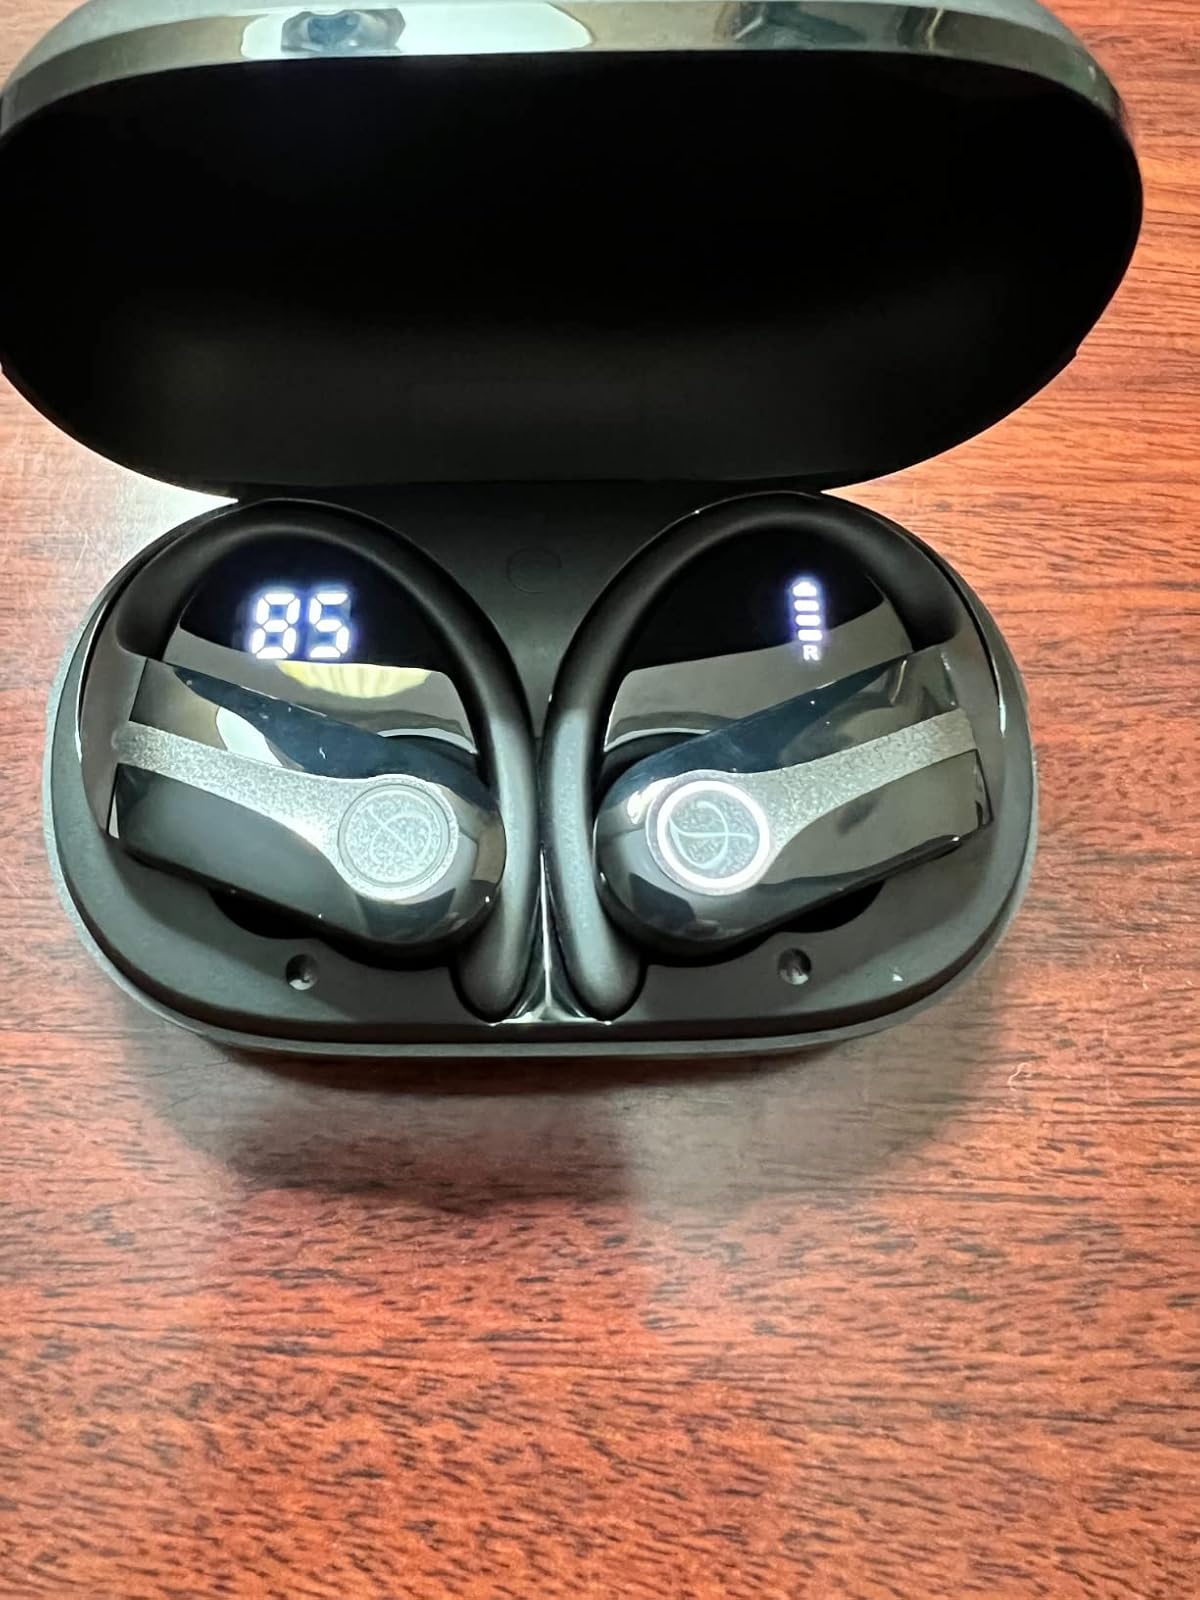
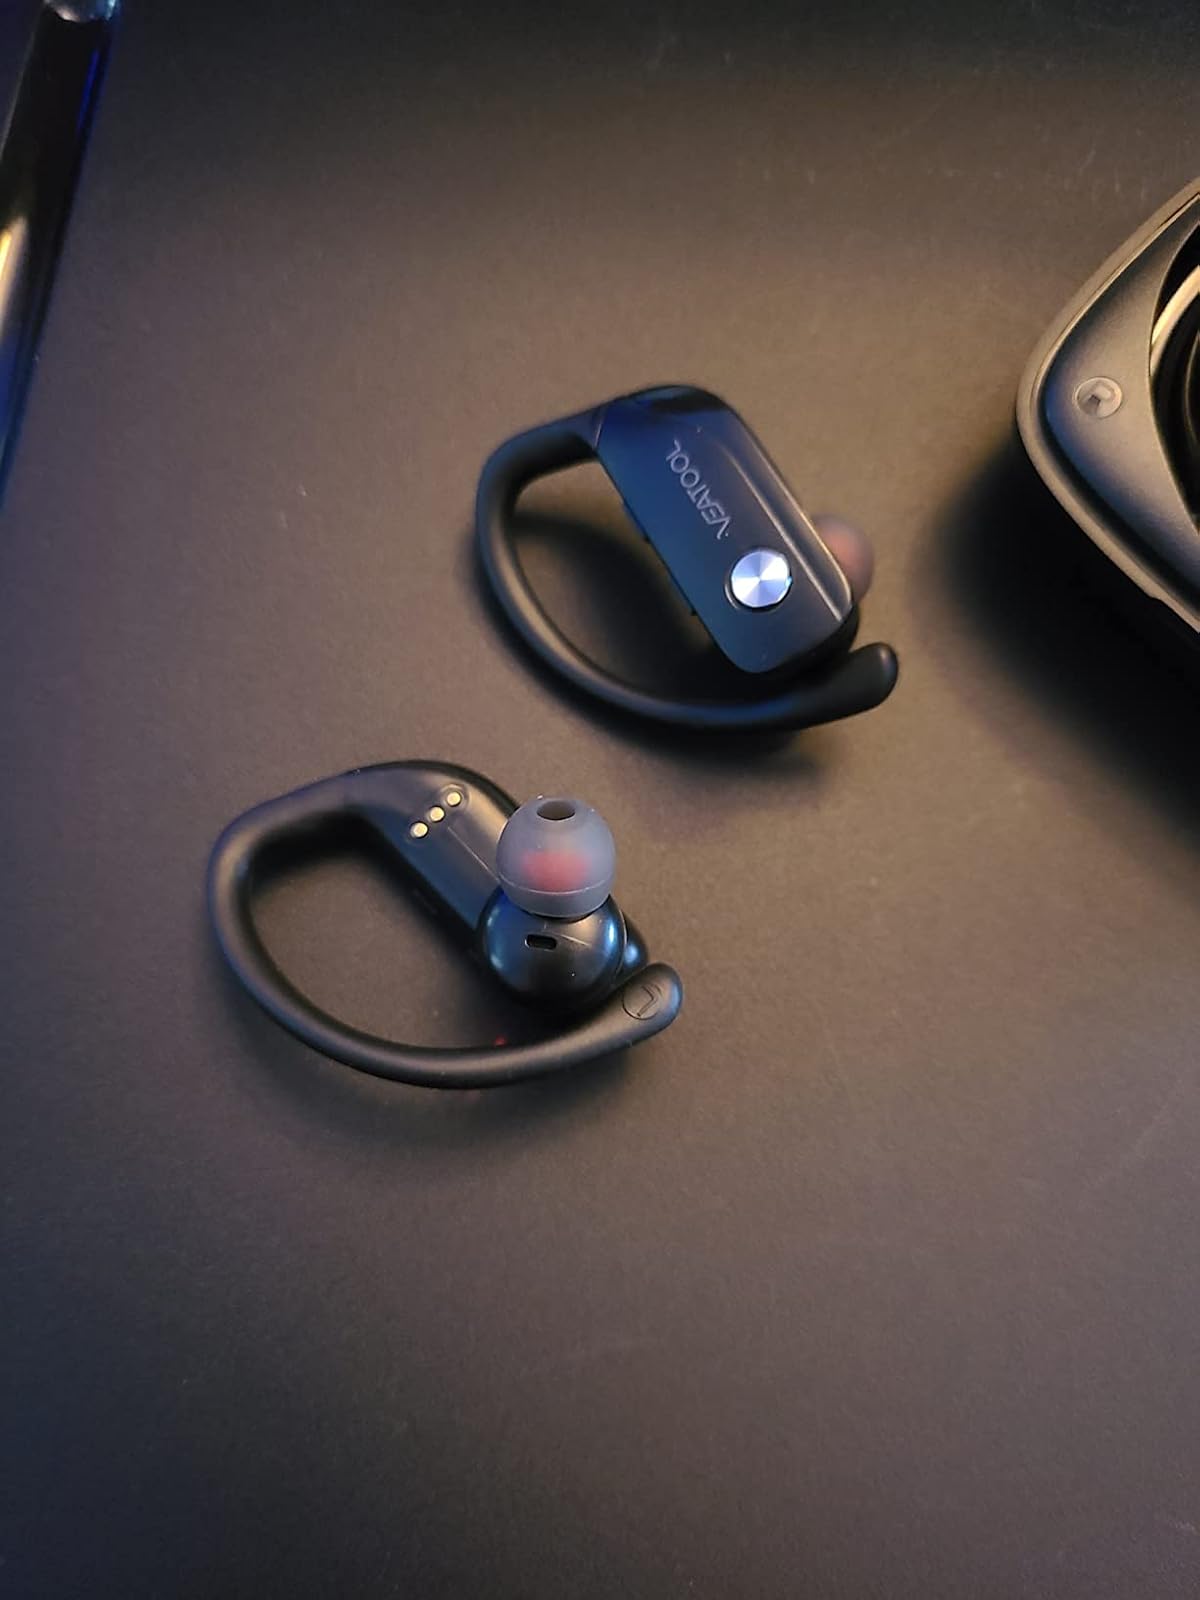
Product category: earbuds
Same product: no